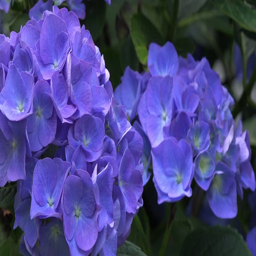
biological genus in the nature